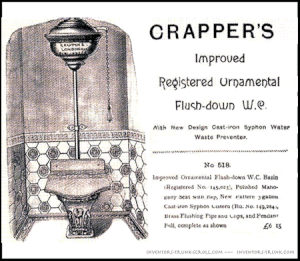
Le rinçage des toilettes consiste à débarrasser la cuvette des toilettes des matières après défécation. Grand consommateur d'eau, il a fait l'objet de développements techniques continus depuis l'invention des toilettes.